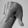
ASL letter: Q